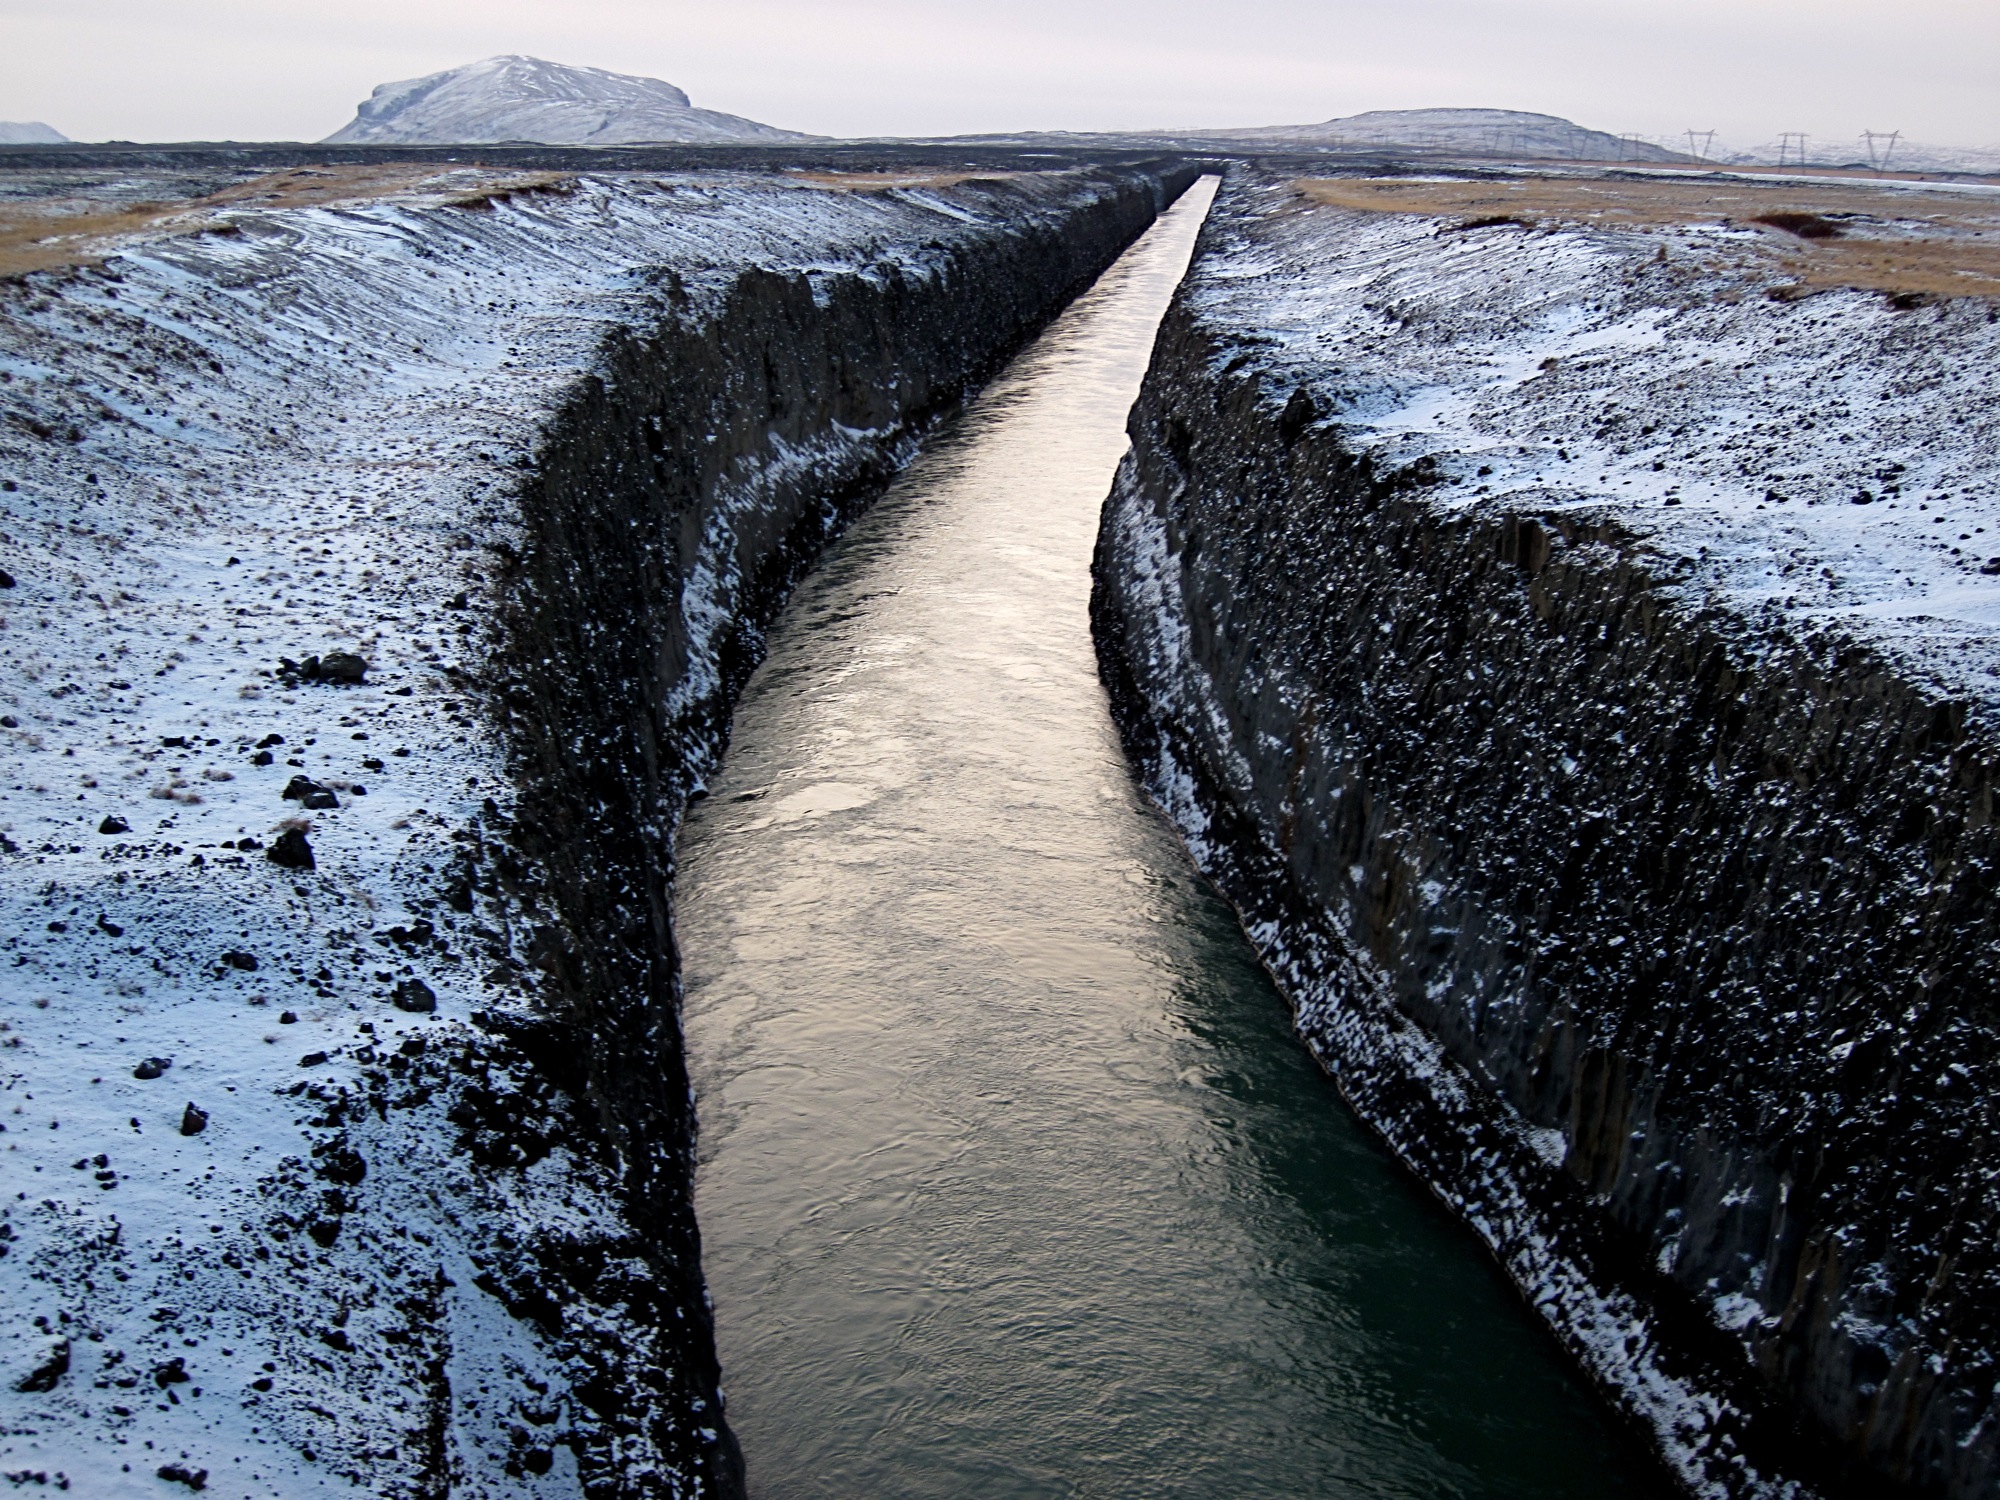
sea, coast, water, nature, ocean, snow, winter, morning, shore, wave, frost, river, ice, reflection, weather, iceland, season, waterway, freezing, wind wave